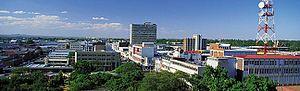
Polokwane, signifiant « lieu sûr » en sotho du Nord, est une ville d'Afrique du Sud, capitale de la province du Limpopo et ville principale composant la municipalité de Polokwane avec laquelle elle partage son nom sotho.
La municipalité locale de Polokwane est une municipalité située en Afrique du Sud dans le district de Capricorn dans le nord de l'ancienne province du Transvaal. La municipalité de Polokwane partage son nom avec la ville centre connue également sous son nom afrikaans et anglais de Pietersburg.